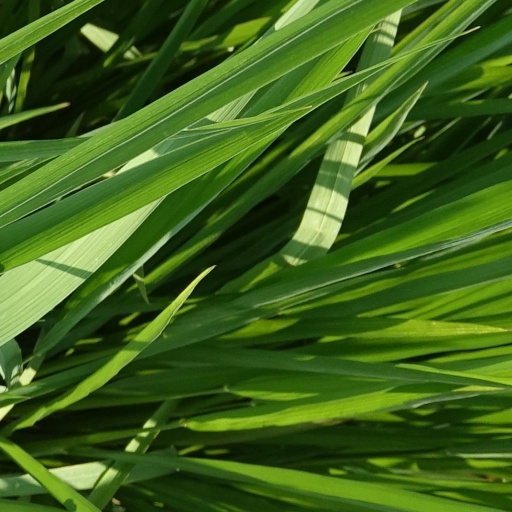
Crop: rice